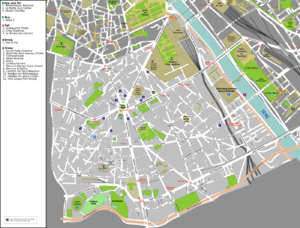
Cet article recense les monuments aux morts du 13ᵉ arrondissement de Paris, en France.
Cet article recense les œuvres d'art public du 13ᵉ arrondissement de Paris, en France.
Cet article donne une liste des voies du 13ᵉ arrondissement de Paris, en France.